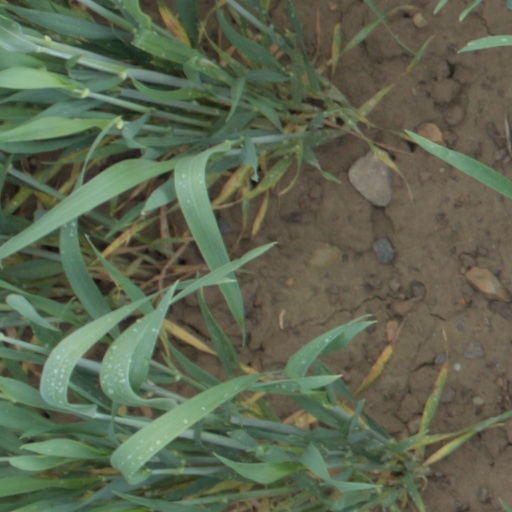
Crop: wheat